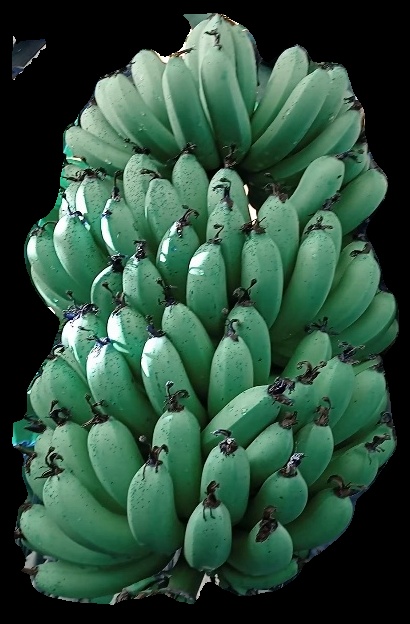
Variety: pachbale
Grade: grade1